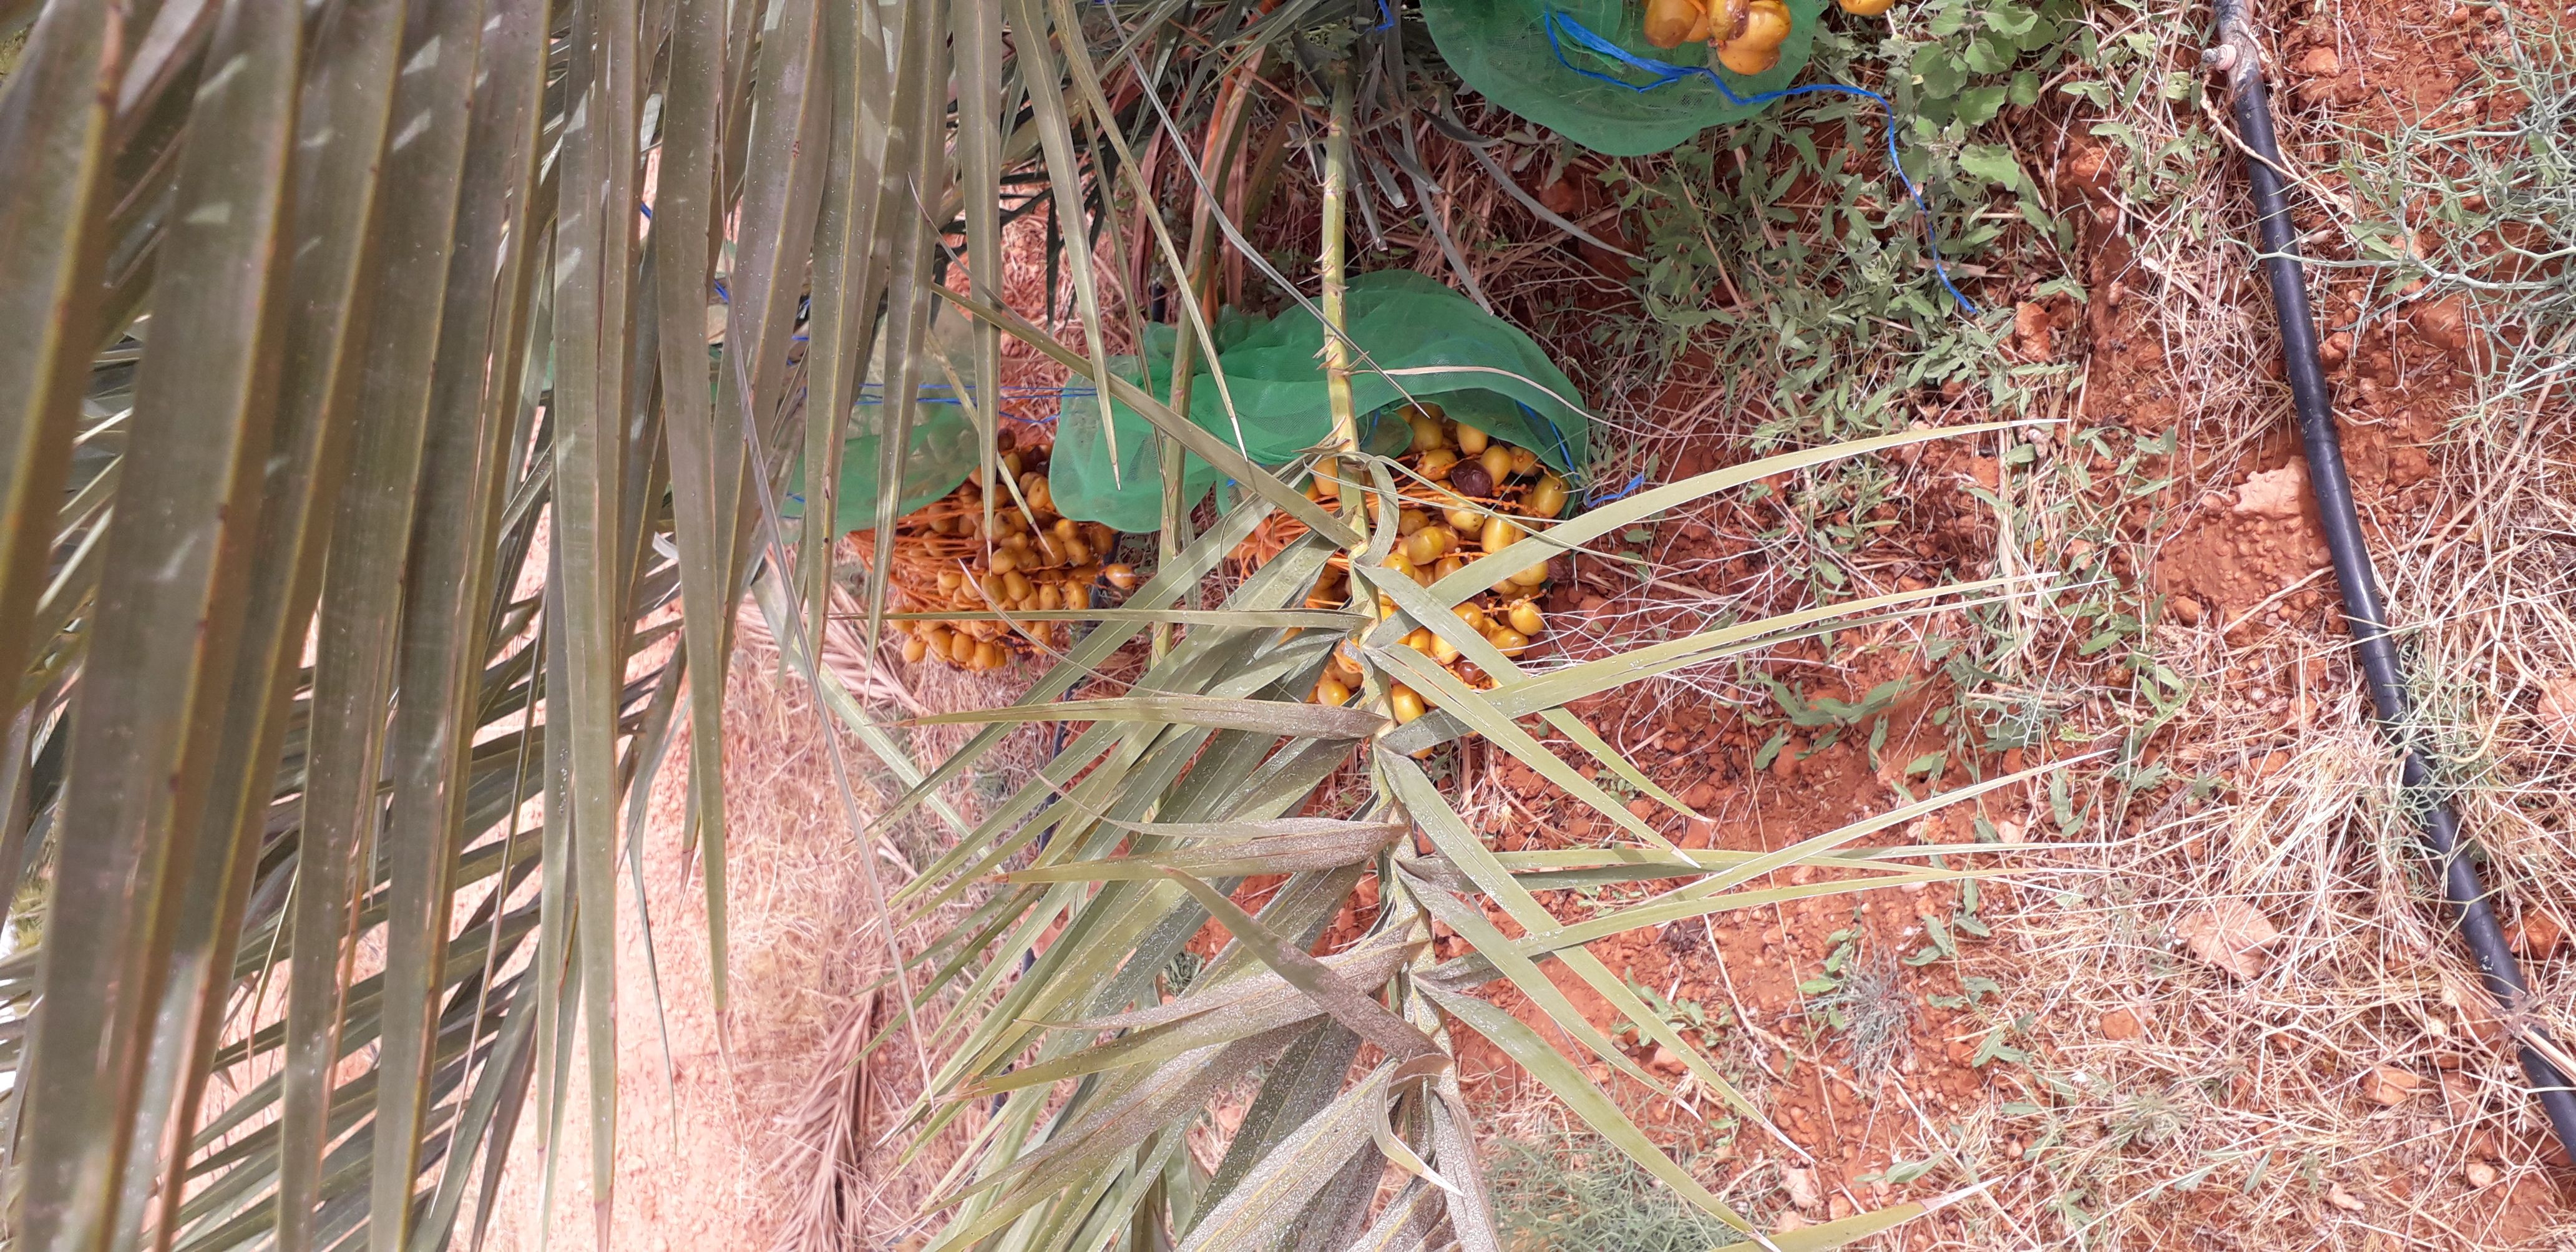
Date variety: Boufagous